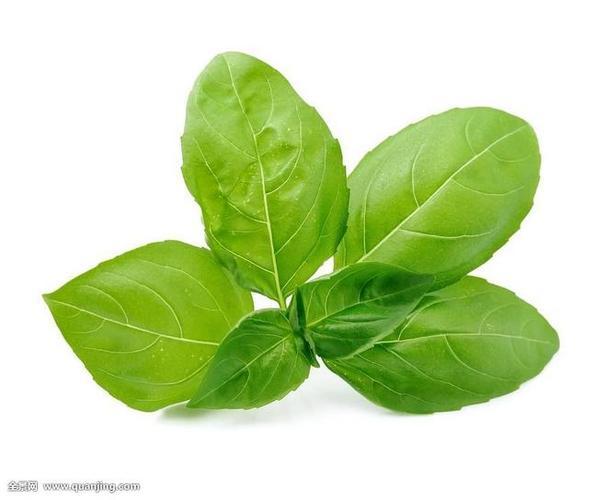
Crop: unknown
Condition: basil